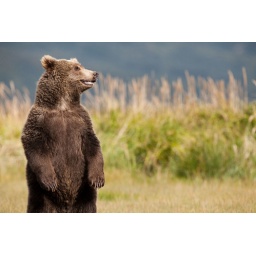
Wild brown bear photographed in Katmai NP in Alaska, 2010.